Browsing (herbivory)

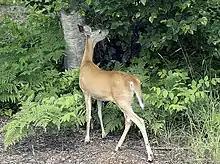
White-tailed deer browsing on leaves in Enderby, British Columbia

Browsing is a type of herbivory in which a herbivore (or, more narrowly defined, a folivore) feeds on leaves, soft shoots, or fruits of high-growing, generally woody plants such as shrubs. This is contrasted with grazing, usually associated with animals feeding on grass or other lower vegetations. Alternatively, grazers are animals eating mainly grass, and browsers are animals eating mainly non-grasses, which include both woody and herbaceous dicots. In either case, an example of this dichotomy are goats (which are primarily browsers) and sheep (which are primarily grazers).